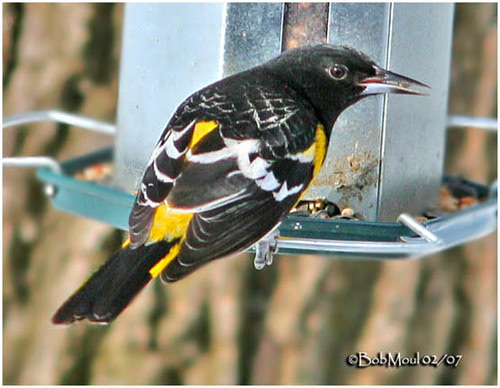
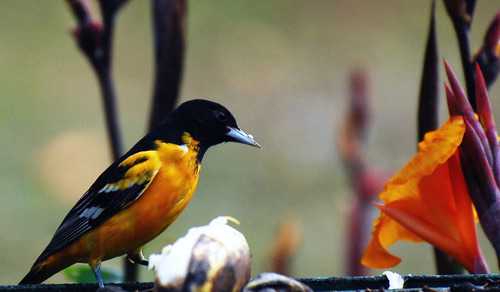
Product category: misc
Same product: yes